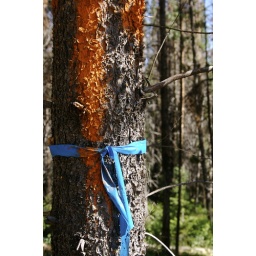
one of the trees decimated by the pine beetles and marked for destruction